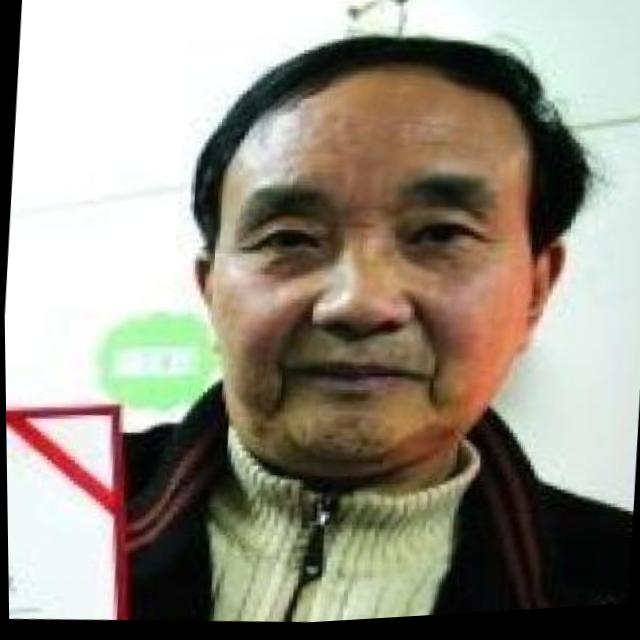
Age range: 45-64